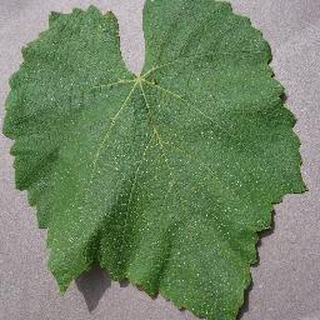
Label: healthy_grape